Errand

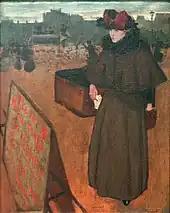
"Errand Girl", a 19th century painting by Henri Evenepoel

Historically, people with more wealth or power would hire a person, typically called an errand boy or errand girl, to perform these tasks for them. The modern term for such a person is gofer (derived from the phrase "go for").